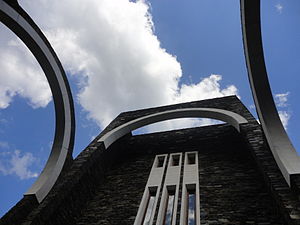
Vor Frue fra Meritxell
Nærbillede af buerne i det nye kapel
Vor Frue fra Meritxell er en andorransk romerskkatolsk statue, der viser en situation, hvor jomfru Maria skal have vist sig. Vor Frue fra Meritxell er skytshelgen for Andorra. Den oprindelige statue var fra det 12. århundrede, men det kapel, hvori statuen stod, brændte ned natten mellem 8. og 9. september 1972, hvorved statuen også gik tabt. En kopi blev skabt af Ricardo Bofill i 1976, og den kan nu ses i det genopførte kapel.